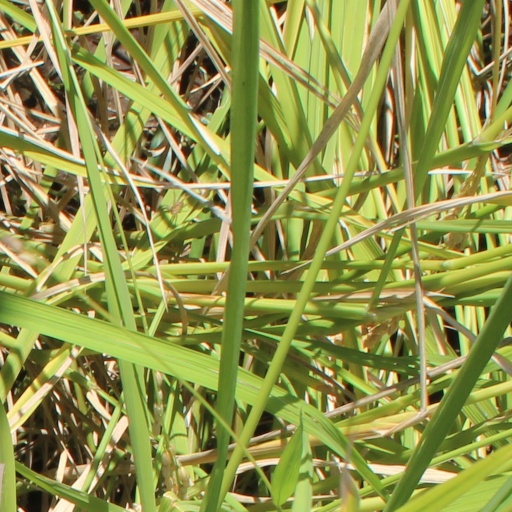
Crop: rice